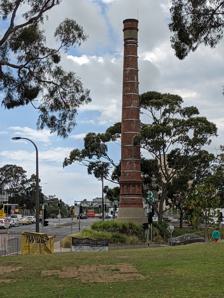
Building: North Sydney Sewer Vent
Country: Australia
Year built: 1899
Historic site in New South Wales, Australia North Sydney Sewer Vent North Sydney Sewer Vent, Corner Falcon Street and Warringah Freeway, North Sydney, New South Wales Location Falcon Street, North Sydney , North Sydney Council , New South Wales , Australia Coordinates 33°49′48″S 151°12′47″E / 33.8299°S 151.2130°E / -33.8299; 151.2130 Built c. 1899 Built for Metropolitan Board of Water Supply and Sewerage Architect Metropolitan Board of Water Supply and Sewerage Owner Sydney Water New South Wales Heritage Register Official name Sewer Vent; North Sydney Sewer Vent; Alfred St Sewer Vent Type State heritage (built) Designated 15 November 2002 Reference no. 1641 Type Other - Utilities - Sewerage Category Utilities - Sewerage Builders Metropolitan Board of Water Supply and Sewerage Location of North Sydney Sewer Vent in Sydney Show map of Sydney North Sydney Sewer Vent (Australia) Show map of Australia The North Sydney Sewer Vent is a heritage-listed sewer ventilation stack located at the corner of Falcon Street and Warringah Freeway, North Sydney , North Sydney Council , New South Wales , Australia. It was designed and built by the Metropolitan Board of Water Supply and Sewerage . It is also known as North Sydney Sewer Vent and Alfred St Sewer Vent. The property is owned by Sydney Water , an agency of the Government of New South Wales . It was added to the New South Wales State Heritage Register on 15 November 2002. History Part of the original North Sydney sewerage system built by the government between 1891 and 1898. Oral history sources have revealed that prior to the construction of the Bradfield Highway , foul odours permeated the area. Successive complaints may have led to the removal of the dome which is no longer in situ. Odours are still detectable under certain climatic conditions. Expressway construction in the 1960s may have been responsible for severe movement in the shaft of the structure which may have caused cracking. Stabilisation has been undertaken, involving the introduction of steel hoops around the brickwork. The stack was originally wholly within St Leonards Park , however as this was reclaimed by the Highway, the vent now stands on an island separate to the Park. Description A brick ventilation stack built 30 metres (98 ft) high, and a diameter at internal base of 1.70 metres (5 ft 7 in), tapering to 1.1 metres (3 ft 7 in) at the top of the structure. The original design included a pagoda-like dome at the apex of the structure, however the top is currently defined by a cement rendered parapet . The base of the structure contains an iron inspection hatch into which is engraved, "Metropolitan Board of Water Supply and Sewerage 1899". Brickwork is slightly ornamental but is more austere than that of similar stacks built earlier on the southern side of the Harbour. Parallel steel bands now encircle the structure, introduced during the 1960s as a stabilisation device. The vent is considerably intact. Modifications and dates The ventshaft is located alongside the Cahill Expressway . Some of the cracks that are present along the length of the ventshaft may be the result of earth movements during the construction of the expressway in the 1960s. As such, a series of circular steel bands have been applied to the exterior of the Vent, at evenly spaced intervals, as a stabilisation measure. Further information Refer to other inventory listings for Lewisham Sewer Vent , Bellevue Hill Sewer Ventshaft, Glebe Sewer Ventshaft, Marrickville Sewer Ventshaft . Heritage listing As at 30 November 2001, the North Sydney Sewer Vent is an excellent representative example of the tall brick sewer ventilation shafts which were constructed around the turn of the century to facilitate the efficient functioning of the major outfall sewers. Its functional design is embellished by a successful application of architectural motifs, such as line and texture which lend the structure an element of formalism and classical detail including entasis. In addition, it displays high quality workmanship in the brickwork. By virtue of its scale and form, it has landmark value within the Cremorne / Crows Nest area and acts as a navigational beacon for motorists using the Bradfield Highway. It has the potential to invoke a sense of the past as its style and design contrast dramatically with the modern styles of architecture endemic to the North Sydney streetscape. It is currently serves the NSOOS in the manner in which it was originally designed. The North Sydney Sewer Vent was listed on the New South Wales State Heritage Register on 15 November 2002 having satisfied the following criteria. The place is important in demonstrating the course, or pattern, of cultural or natural history in New South Wales. The ventshaft is an important and essential part of the original North Sydney sewerage system, which still remains. It played a large role in dissipating odorous gases from the system and away from residential/street levels. The place is important in demonstrating aesthetic characteristics and/or a high degree of creative or technical achievement in New South Wales. The ventshaft is an excellent example of brick work with ornate sections at and around the base and entasis to the shaft. It is a landmark on the North Sydney expressway and adds to the landscape of the adjacent park, St Leonards Park and North Sydney Oval . The place has a strong or special association with a particular community or cultural group in New South Wales for social, cultural or spiritual reasons. The ventshaft is significant in the development of the sewerage system itself. Without the ventshaft gases built up within the system were extremely dangerous to the community and the workers and is therefore likely to be held in high regard by the community for its function. It has been identified by the National Trust of Australia (NSW). The place has potential to yield information that will contribute to an understanding of the cultural or natural history of New South Wales. Ventshafts and their development show the progress made in understanding how and why gases formed in the sewerage system. They also show how the different types of ventshafts were employed to dissipate odorous gases. The place possesses uncommon, rare or endangered aspects of the cultural or natural history of New South Wales. Rare in the SWC system and in NSW as one of a small number of ventshafts of its type limited to the late nineteenth century period. The place is important in demonstrating the principal characteristics of a class of cultural or natural places/environments in New South Wales. An excellent representation of a tall brick ventilation constructed around the turn of the century. Unique in its brickwork. See also Water portal Sydney Water References Wikimedia Commons has media related to North Sydney Sewer Vent .